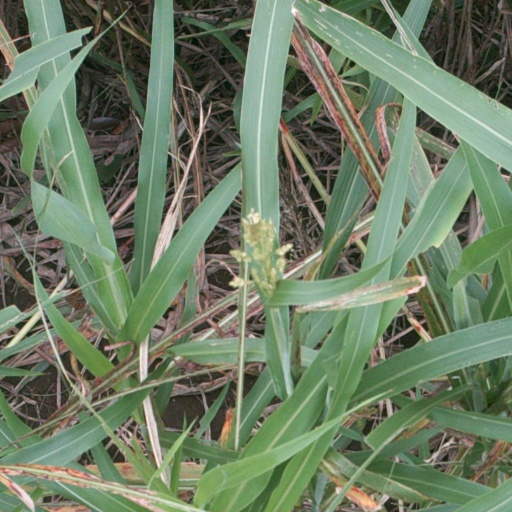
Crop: sorghum